Miss Grand United States 2021

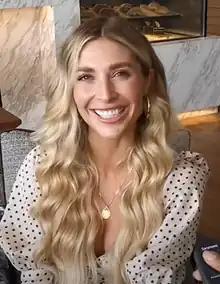
Madison Callaghan of North Carolina, the winner of the contest

Miss Grand United States 2021 was the fourth edition of the Miss Grand USA pageant, held at Joe's Live Rosemont, Rosemont, Illinois on June 20, 2021. Eighteen state representatives, either chosen through state pageants or national online casting, competed for the title, of whom the representative from North Carolina, Madison Callaghan, was announced the winner. She later represented the United States at Miss Grand International 2021 in Bangkok, Thailand, but got a non-placement.